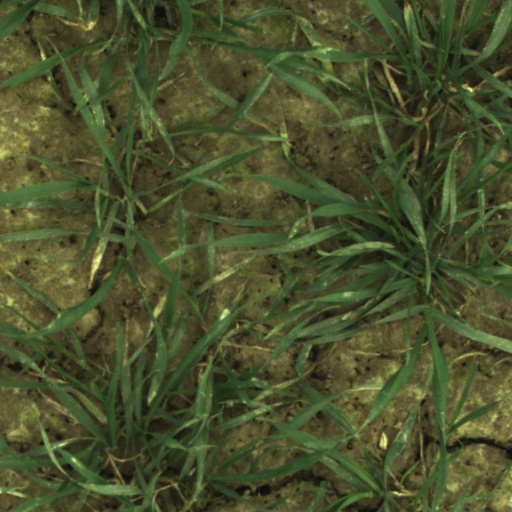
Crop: wheat